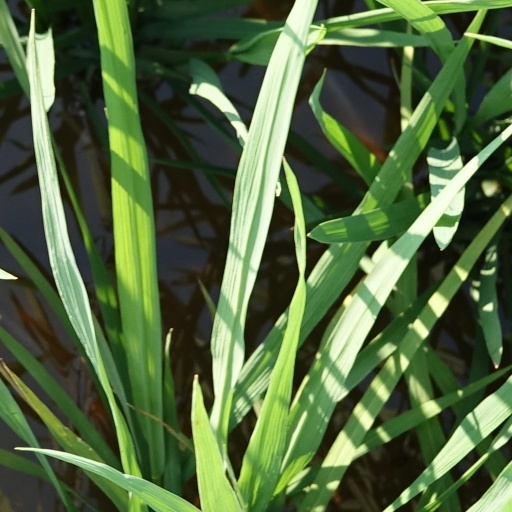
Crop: rice